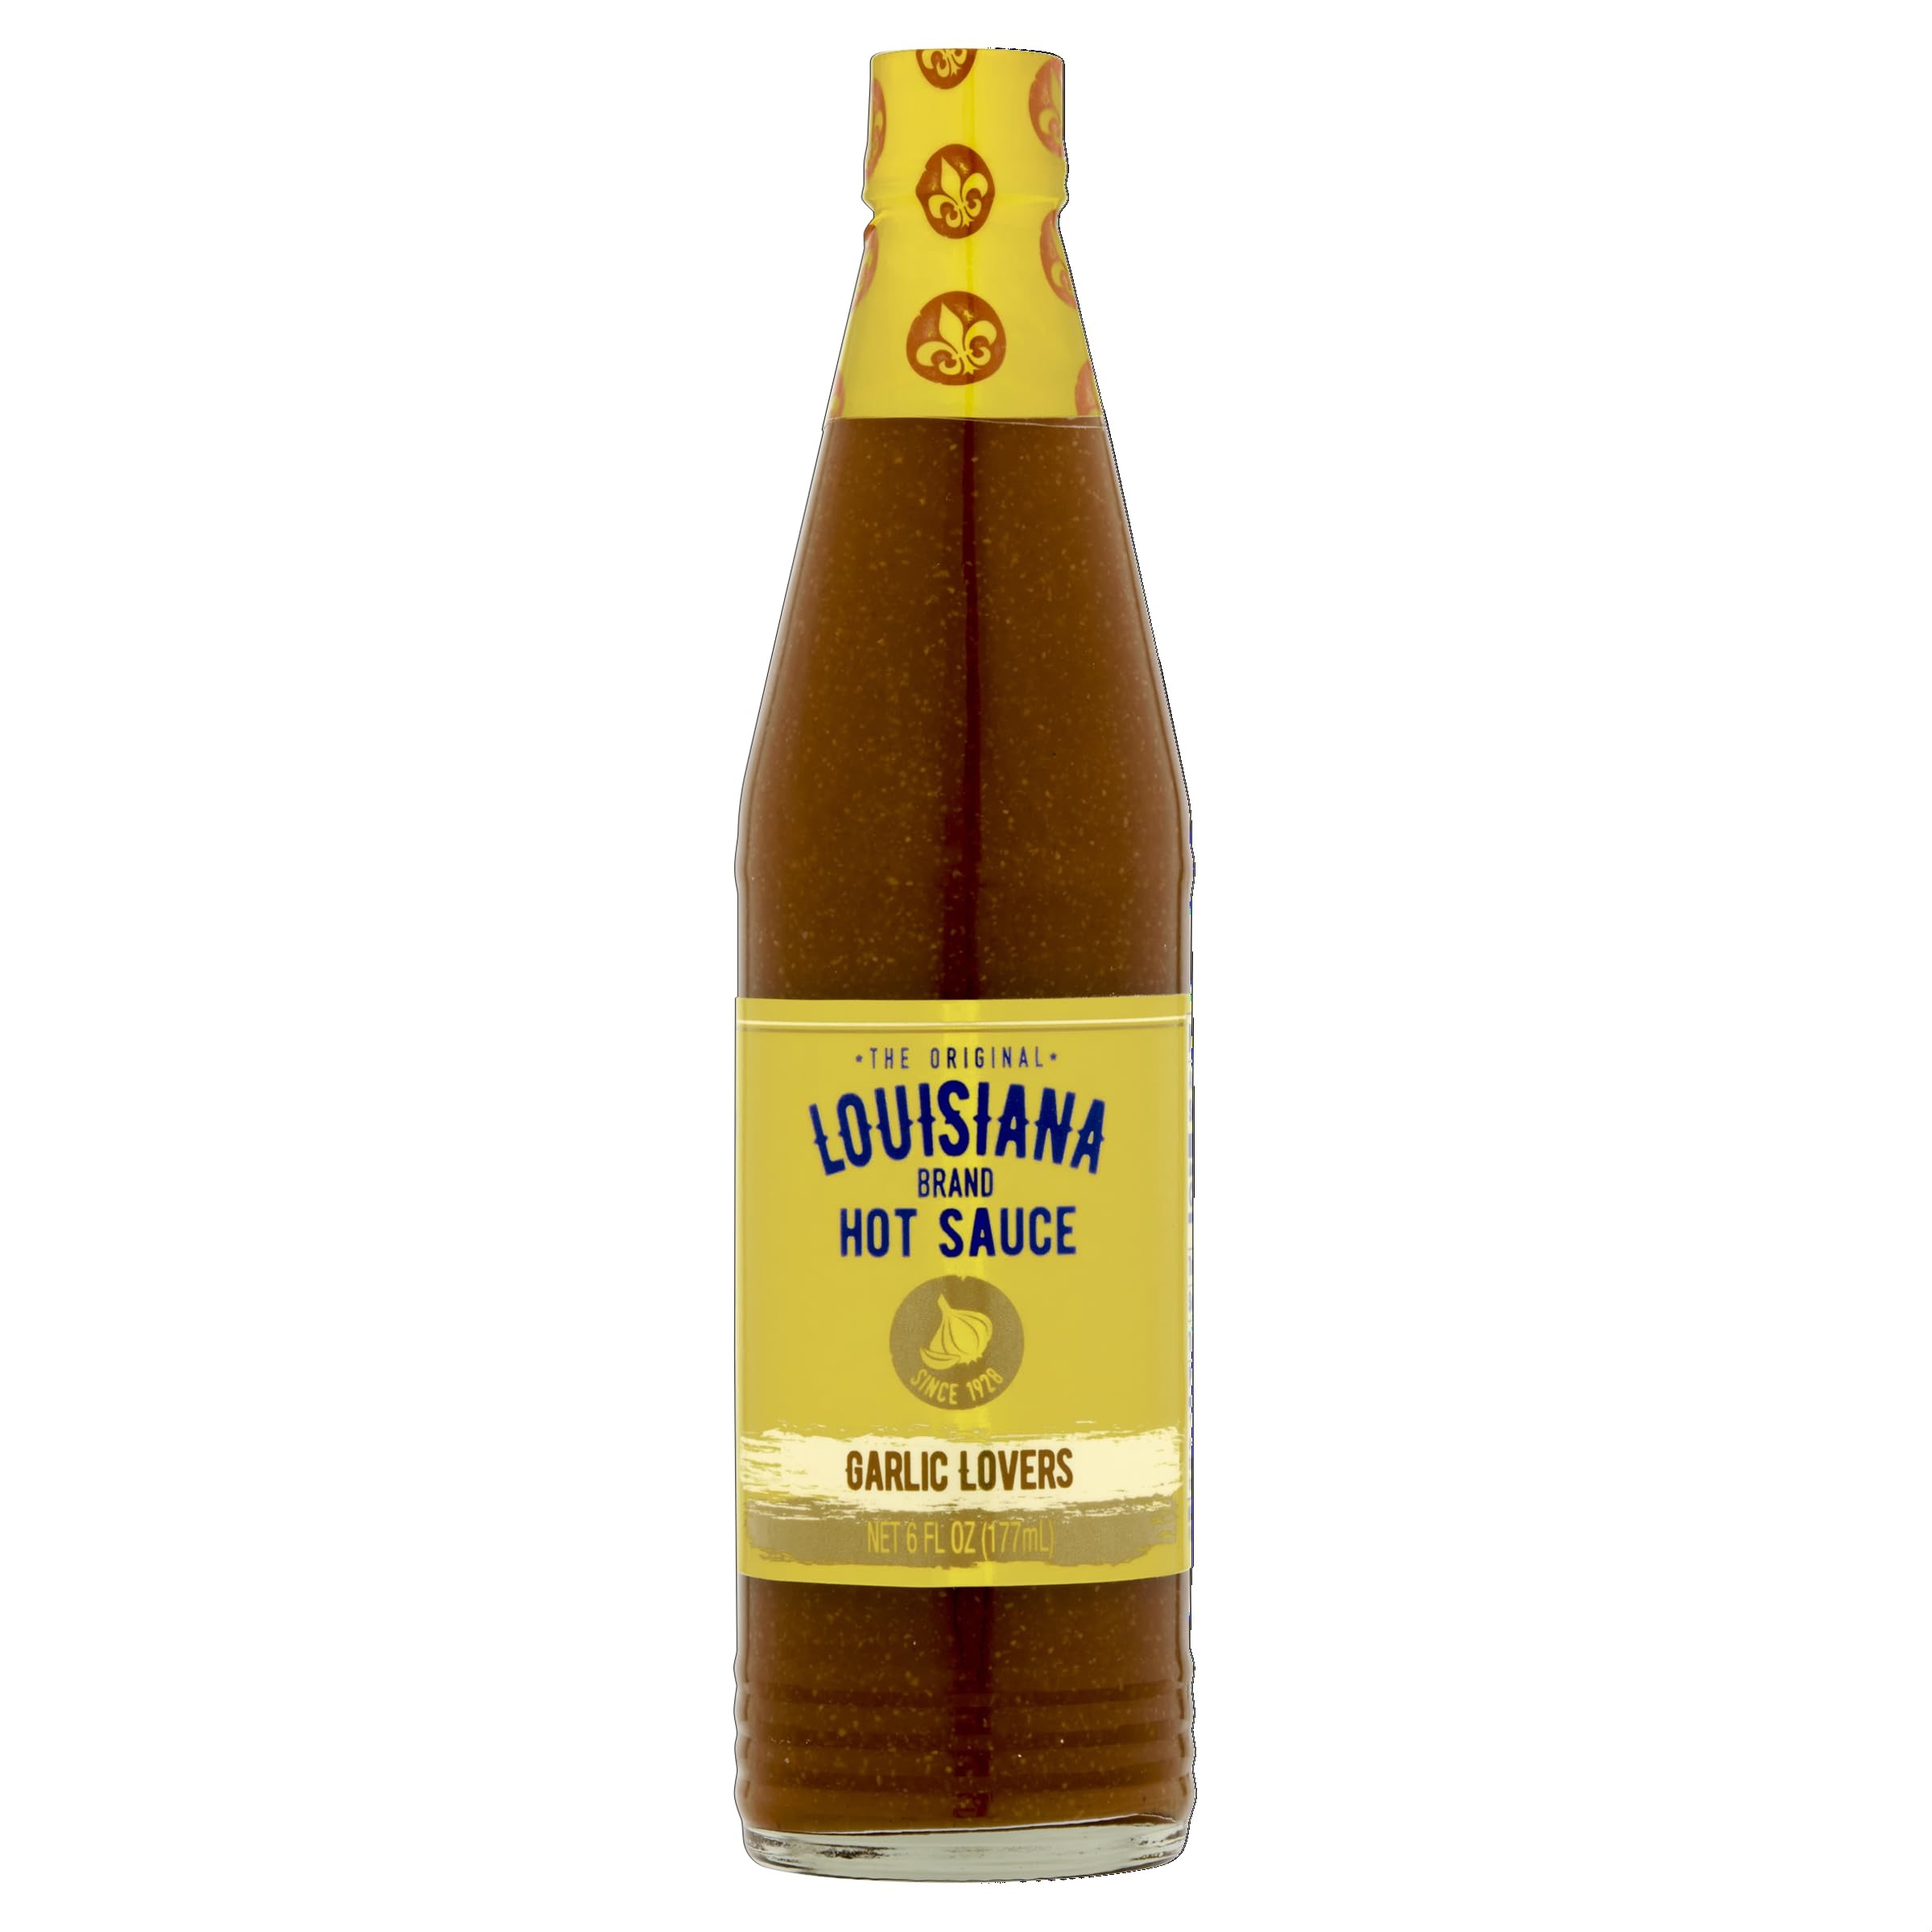
Item Name: Louisiana Brand Garlic Lovers Hot Sauce
Bullet Point: It's the Traditional Spirit of Louisiana. Always Ready to Spice Things Up - This is Hot Sauce Just the Way You Like It. Simply Relax, Open the Cap and Let the Good Times Pour.
Value: 6.0
Unit: Fl Oz

Price: 3.02